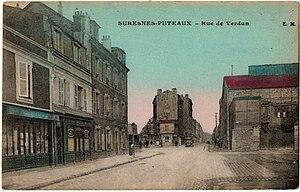
Suresnes.Puteaux.Rue de Verdun.Colorisée
La rue de Verdun est une voie publique de la commune de Suresnes et en partie de Puteaux, dans le département français des Hauts-de-Seine.